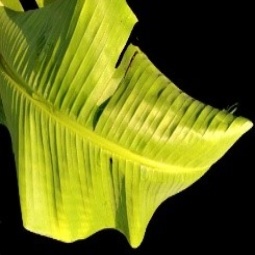
Label: Magnesium